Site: brandenburg
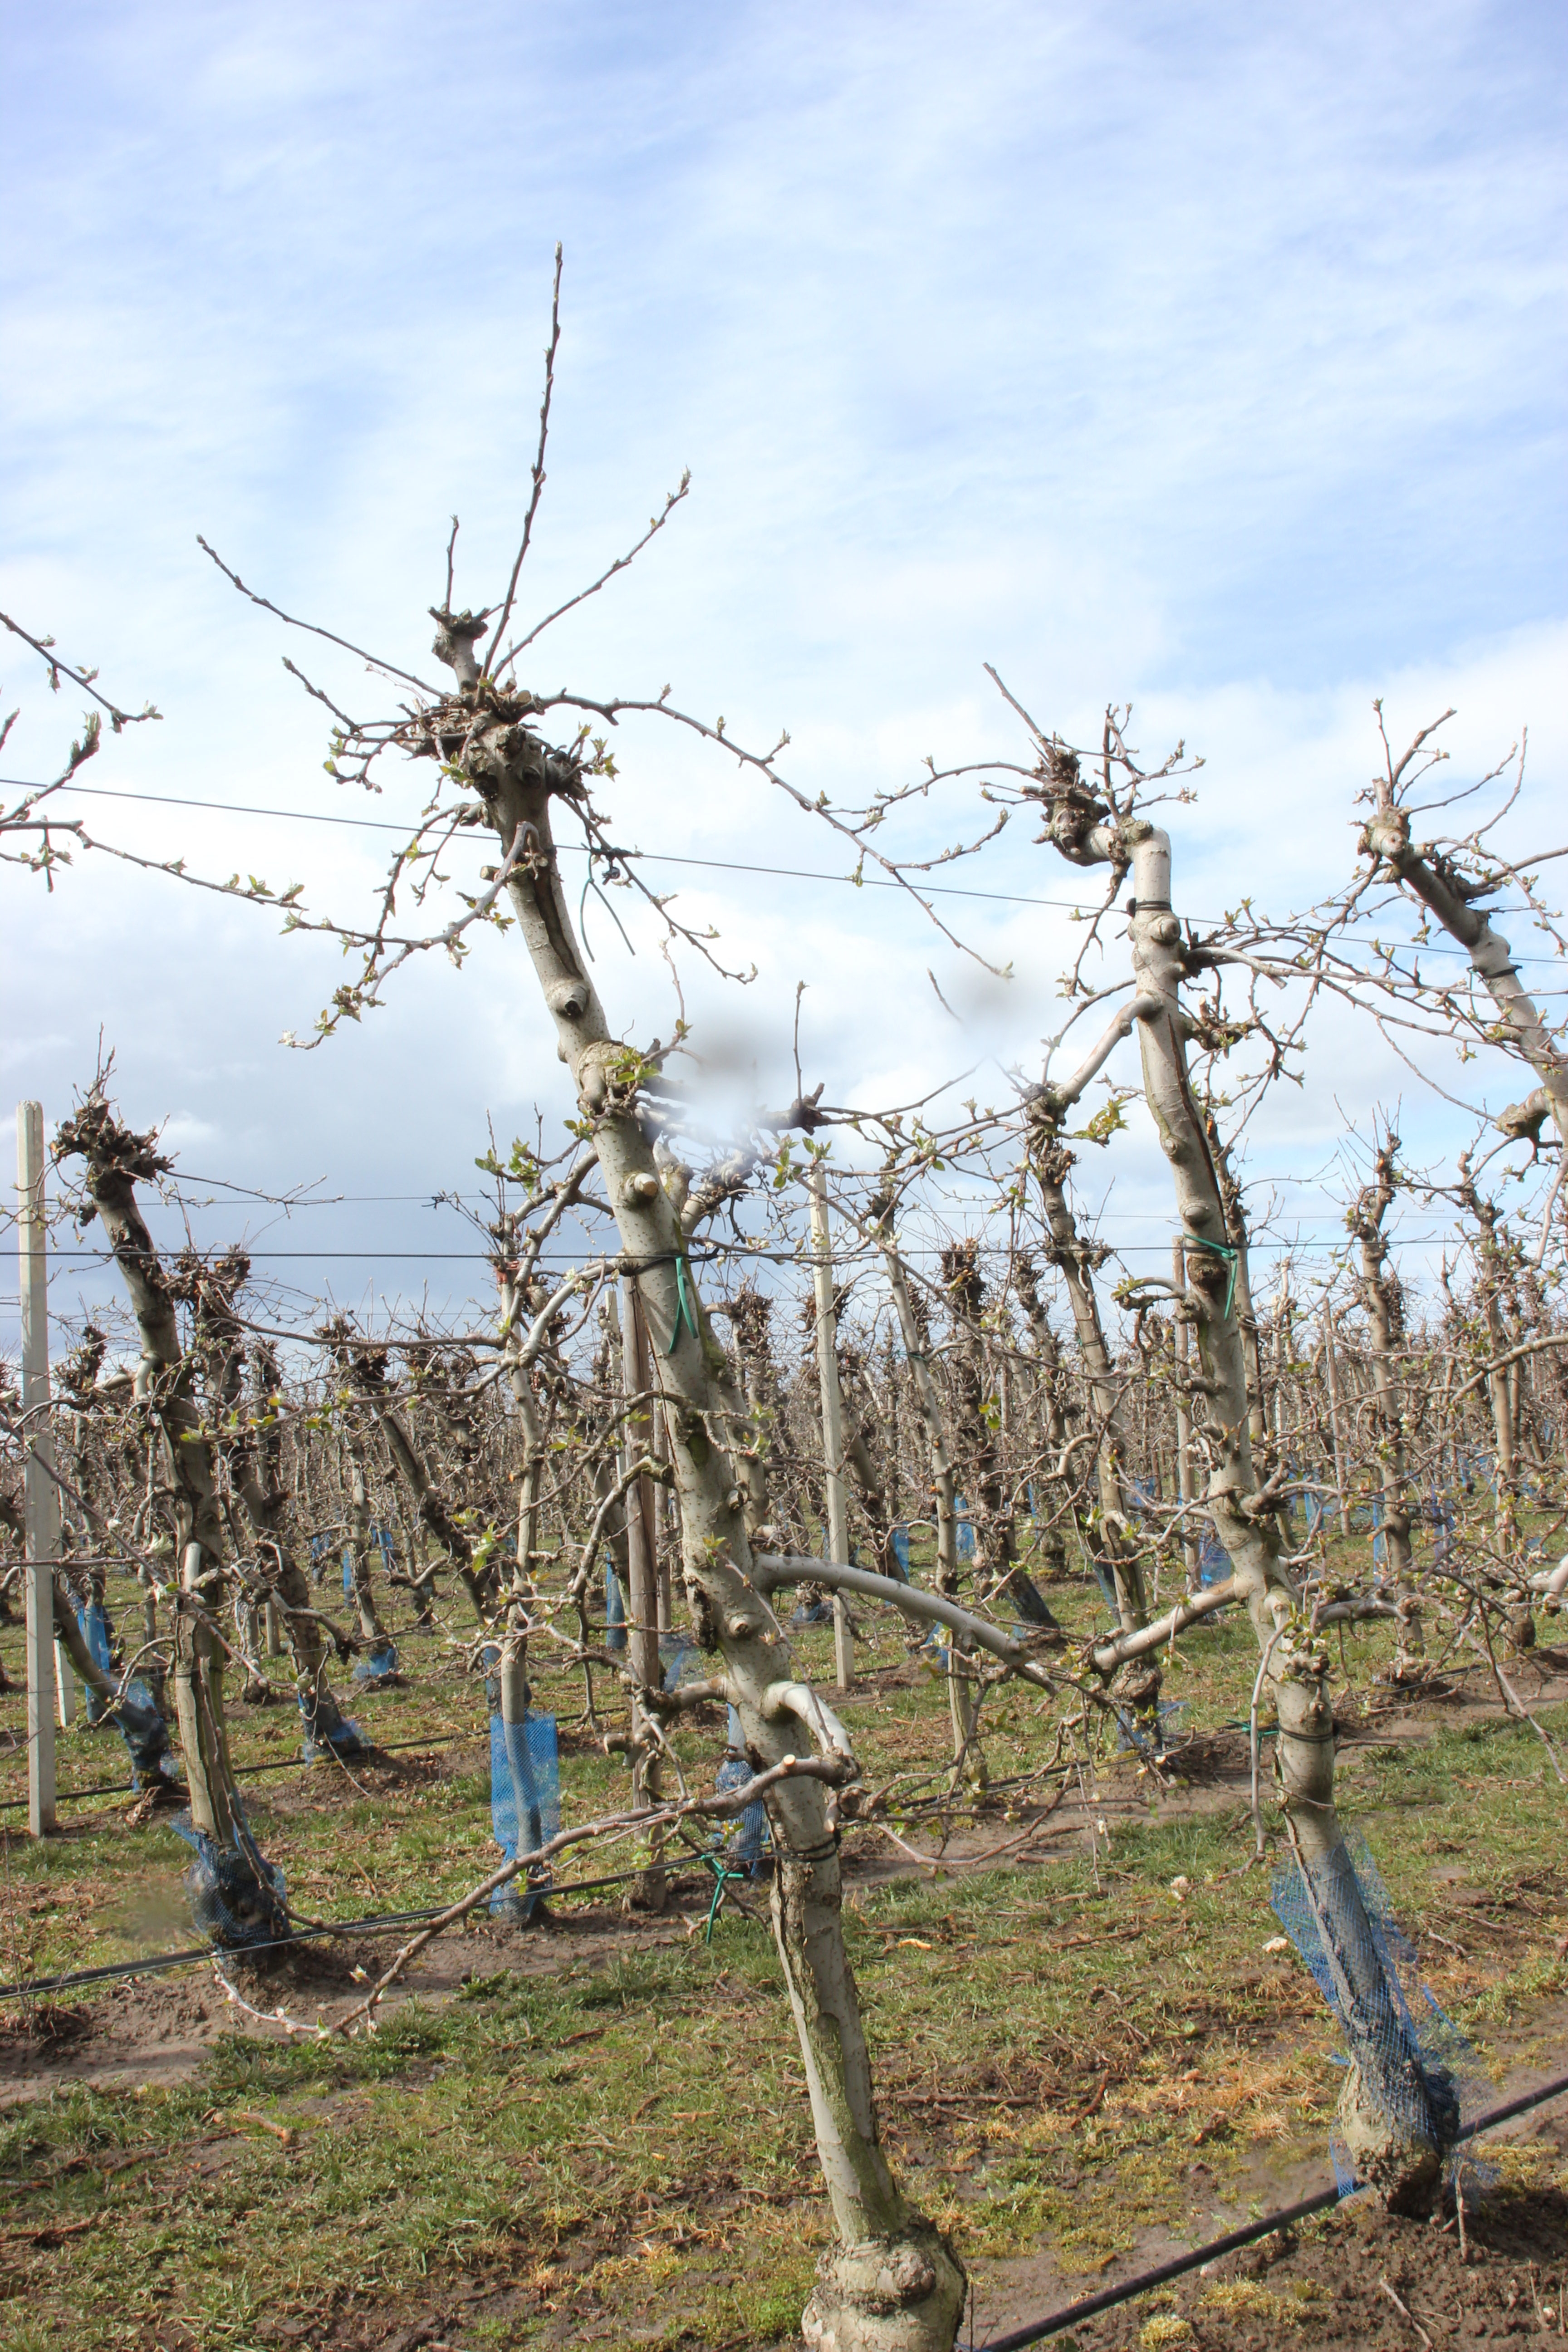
Growth stage (BBCH 55): Inflorescence emergence